Standing on the shoulders of giants

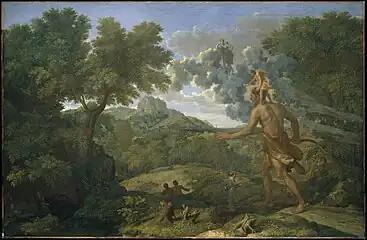
Cedalion on Orion's shoulders in a 1658 painting by Nicolas Poussin

Isaac Newton remarked in a letter to his rival Robert Hooke written in 5 February 1675 and published in 1855: